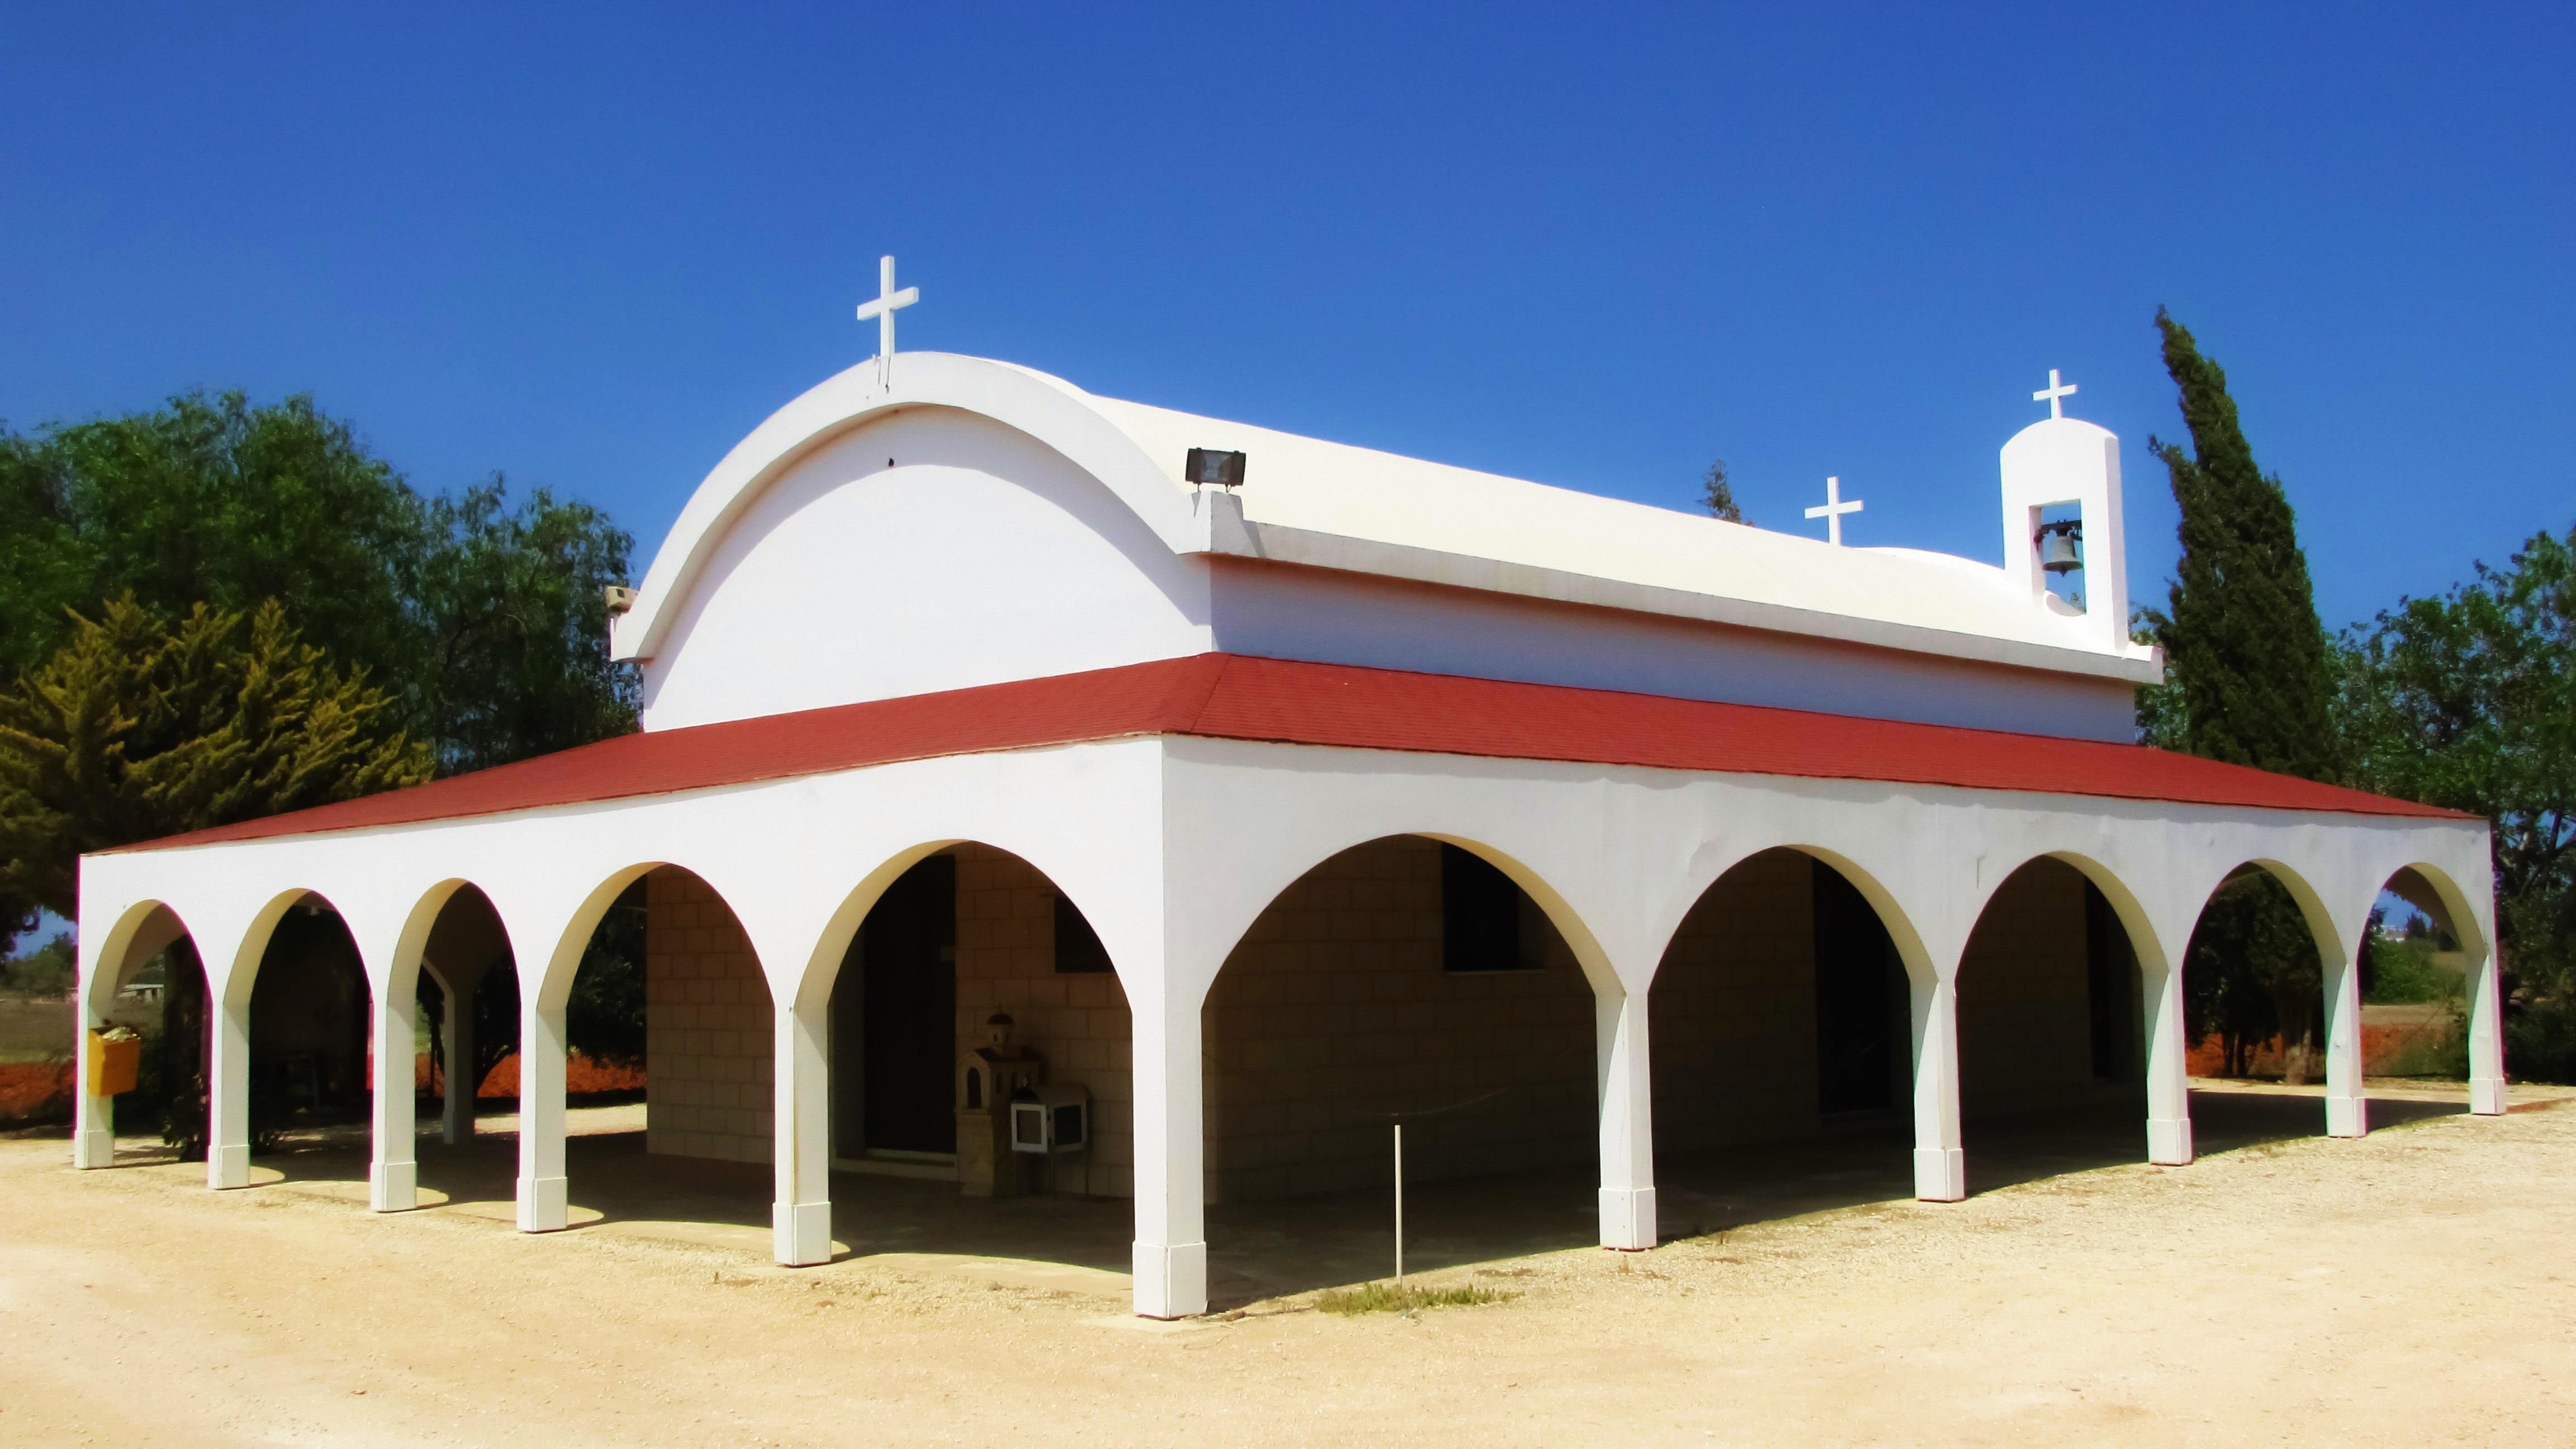
architecture, building, arch, religion, church, chapel, place of worship, monastery, shrine, mosque, synagogue, orthodox, cyprus, hacienda, frenaros, ayia varvara, historic site